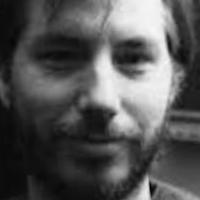
Age group: age 31-40